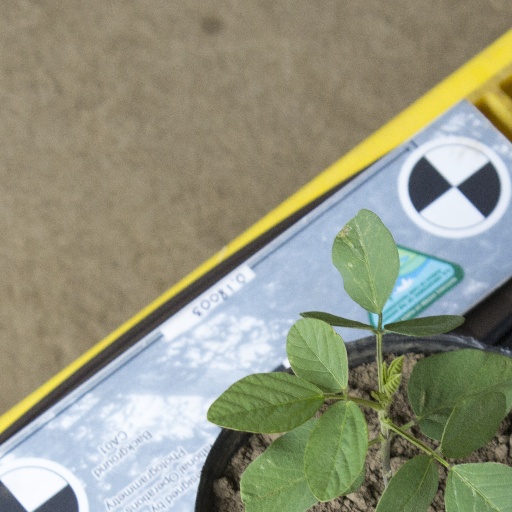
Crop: soybean